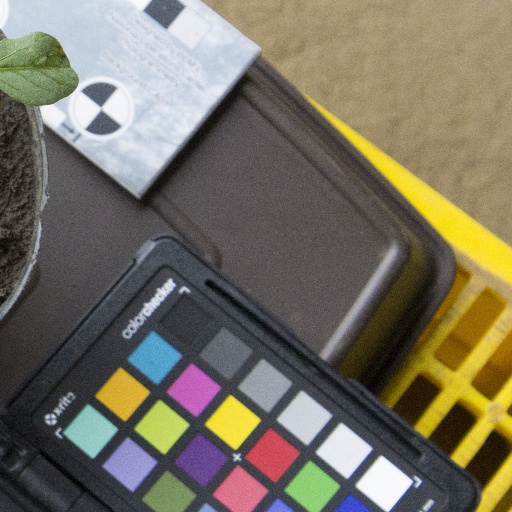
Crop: soybean